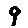
Label: 9